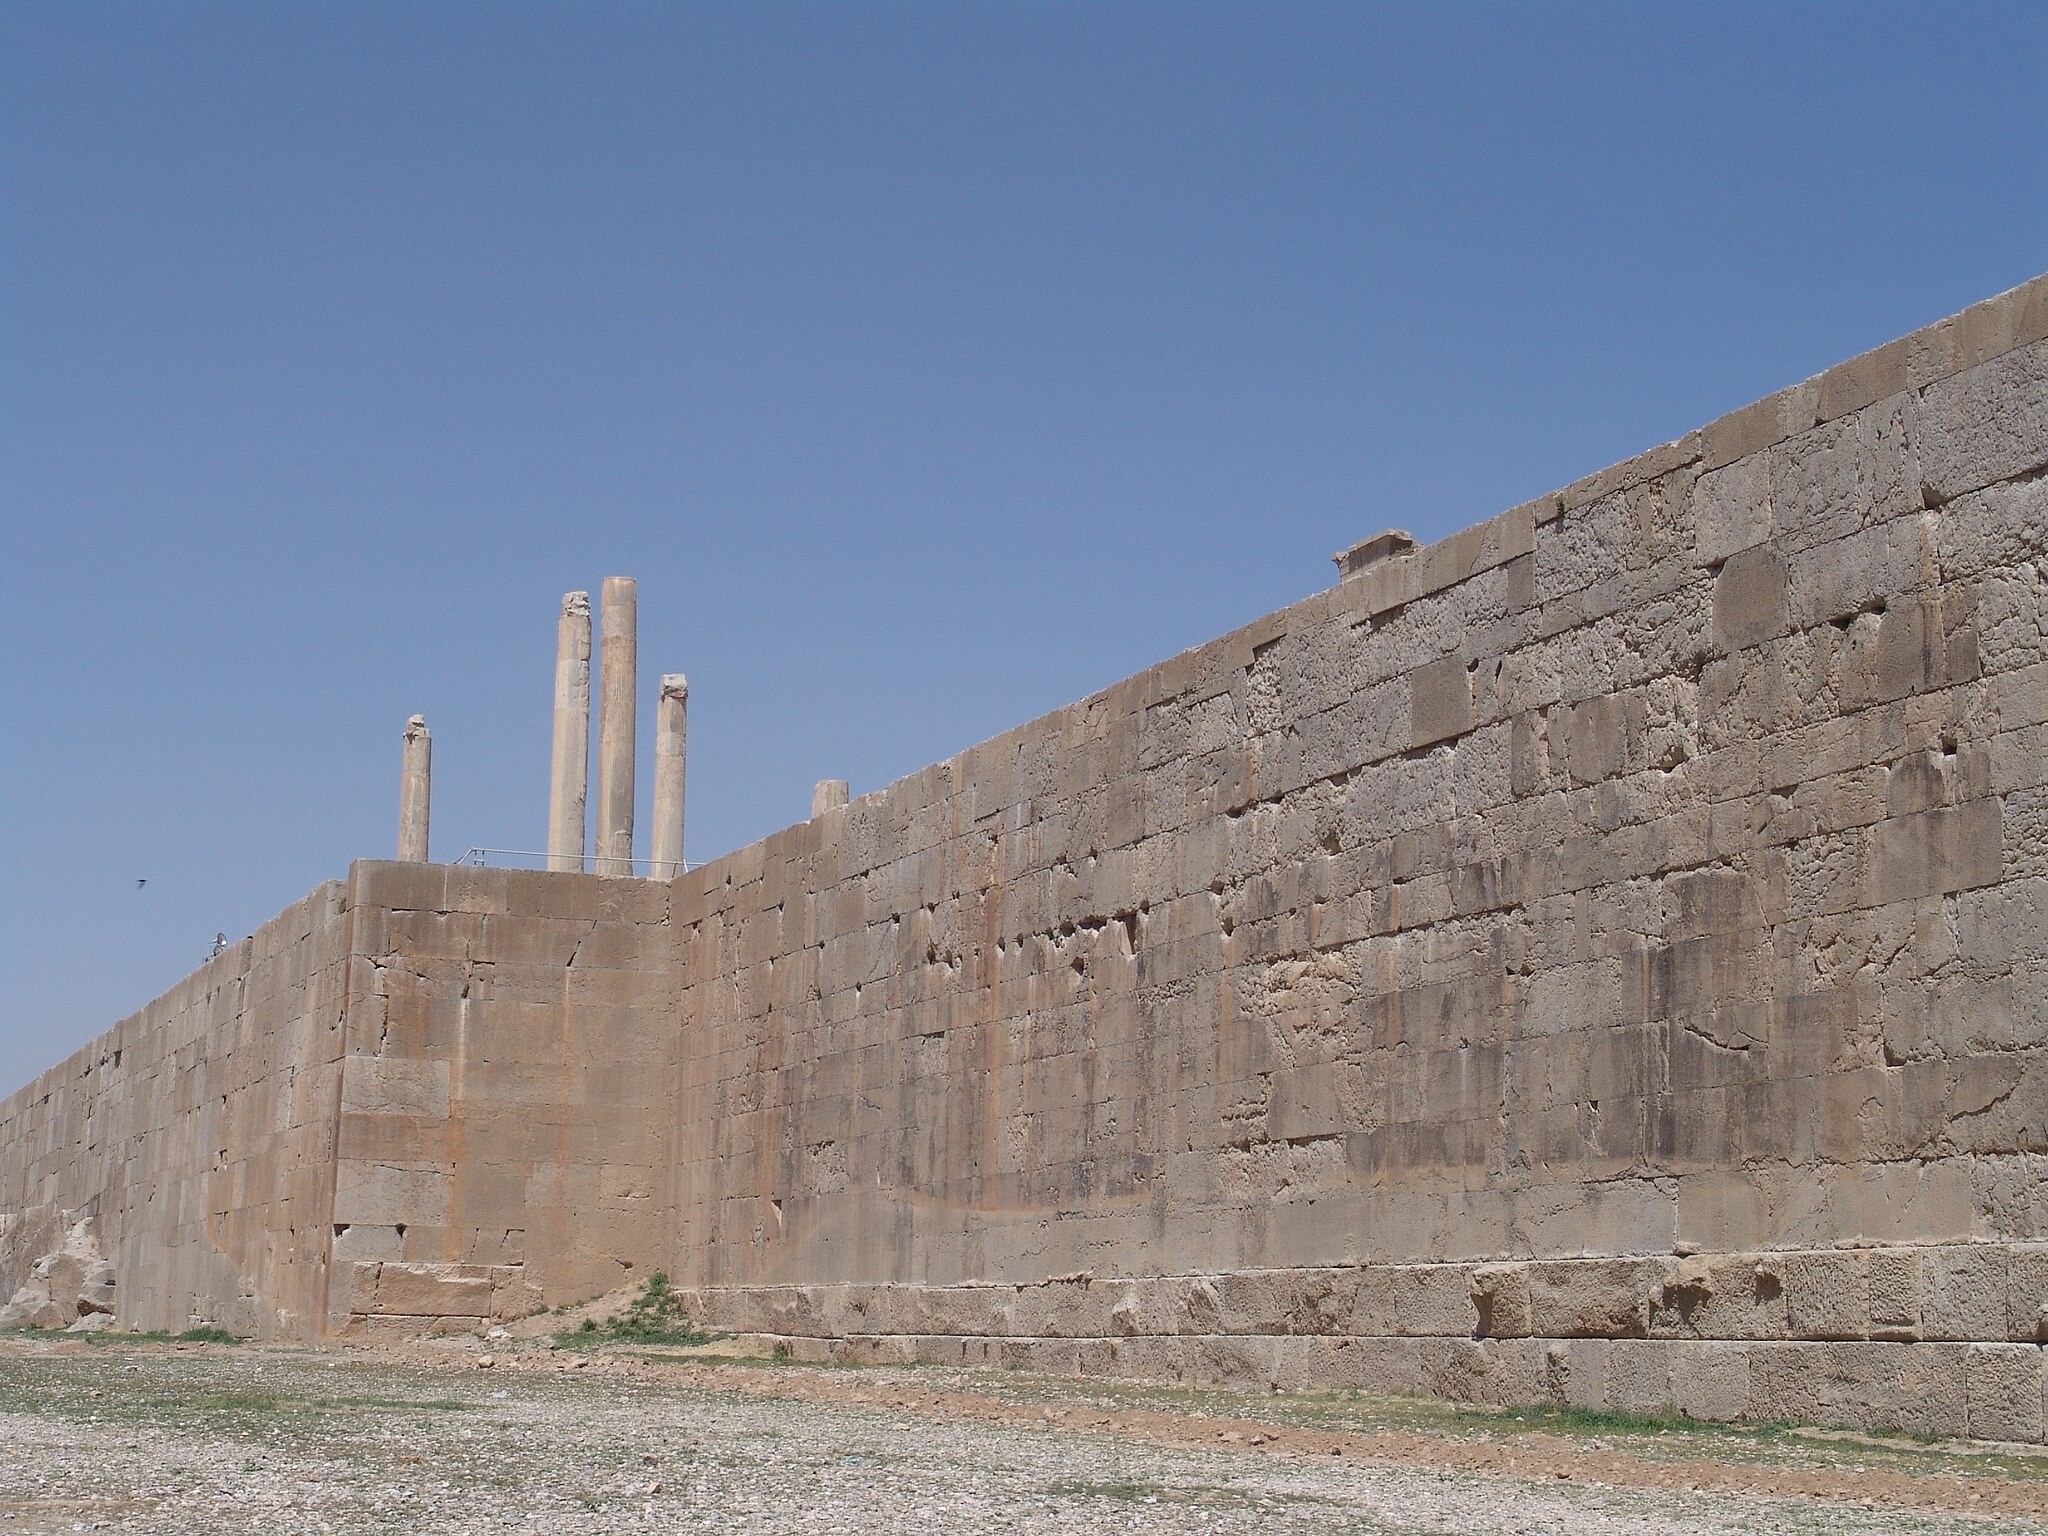
Title: Persepolis-Darafsh 1 (128)
Description: Persepolis
Date: 2008-03-21 12:27:48
Categories: GFDL, Taken with Sony DSC-F828, Apadana of Persepolis, License migration redundant, Self-published work, Files with coordinates missing SDC location of creation, 2008 in Persepolis, City walls of Persepolis, Photos by Darafsh Kaviyani